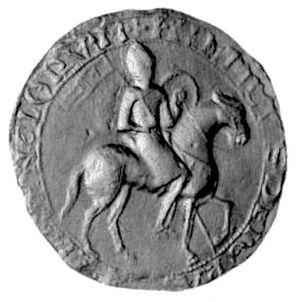
Henri Iᵉʳ d'Angleterre, dit Henri Beauclerc, est roi d'Angleterre de 1100 à sa mort et également duc de Normandie de 1106 à sa mort. Quatrième fils de Guillaume le Conquérant et de son épouse Mathilde de Flandre, il reçoit une éducation en latin et dans les arts libéraux pendant son enfance. À la mort de son père en 1087, ses frères aînés Robert Courteheuse et Guillaume le Roux héritent respectivement du duché de Normandie et du royaume d'Angleterre, tandis qu'il se retrouve lui-même sans terre et contraint de choisir entre ses frères rivaux. Henri obtient de Robert Courteheuse la cession du Cotentin, mais il en est finalement chassé en 1091, victime de la réconciliation de ce dernier avec Guillaume le Roux. Il parvient toutefois à reconstruire graduellement son pouvoir dans le Cotentin et à s'allier avec Guillaume contre Robert au cours des années suivantes.